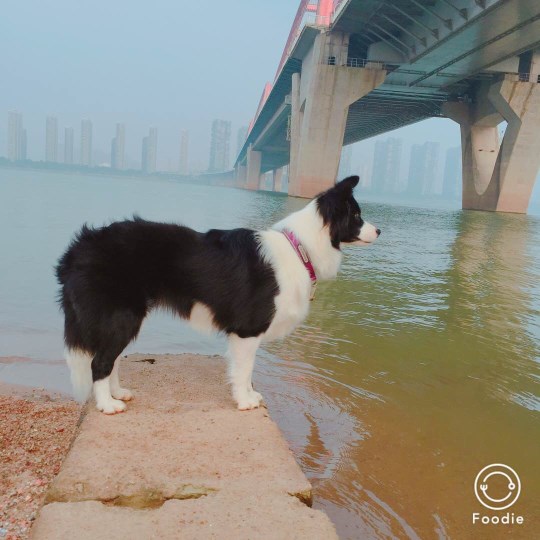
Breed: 2594-n000109-Border_collie